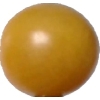
Label: tomato_cherry_yellow